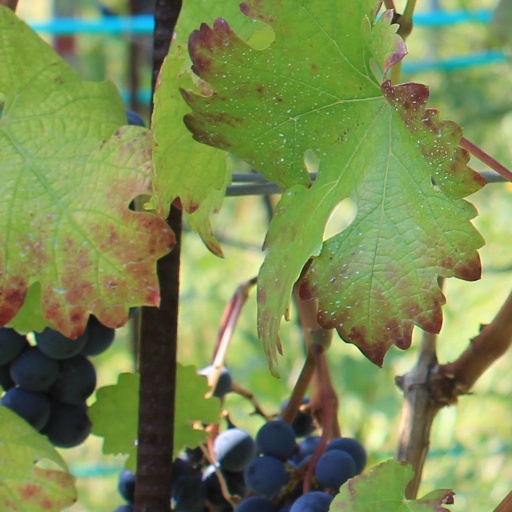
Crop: grape